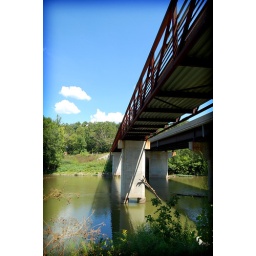
A bridge crossing the Little Miami River near the end of the bike path in Plainville, Ohio.